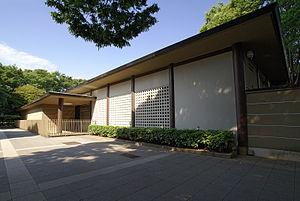
L'Académie japonaise des arts est l'instance artistique de rang le plus élevé au Japon. L'Académie traite des questions relatives aux arts, conseille le ministère de l'éducation sur les questions relatives aux arts et soutient l'art sous toutes ses formes par le biais de son prix annuel, le prix de l'Académie japonaise des arts auquel est rattaché le, principale exposition artistique au Japon. En tant que personne morale, son statut est celui d'une organisation spéciale indépendante sous l'égide de l'Agence pour les affaires culturelles. Son siège se trouve dans le parc d'Ueno à Tokyo.
Le ministère de l'Éducation, de la Culture, des Sports, des Sciences et de la Technologie, officiellement traduit en anglais Ministry of Education, Culture, Sports, Science and Technology, souvent abrégé en Monbushō ou Monkashō, est un des départements ministériels du Cabinet du Japon.